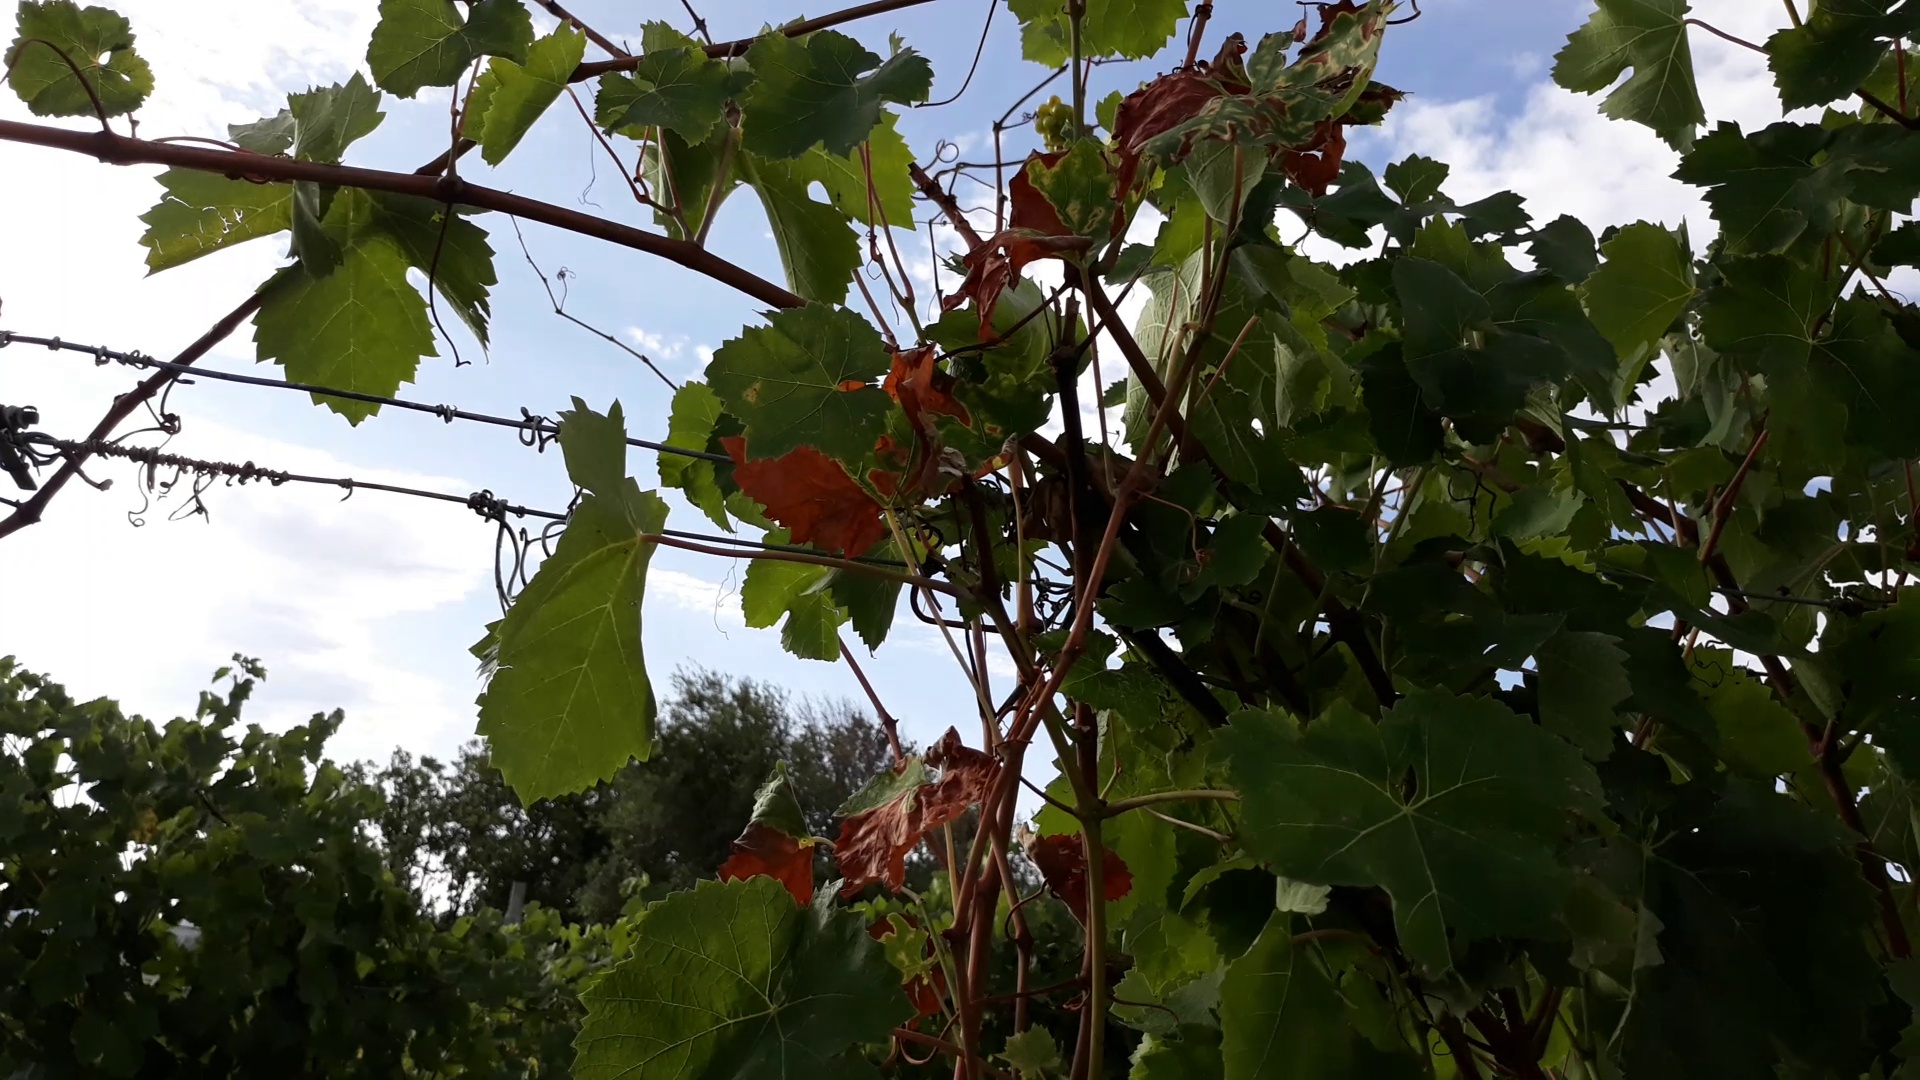
Label: esca